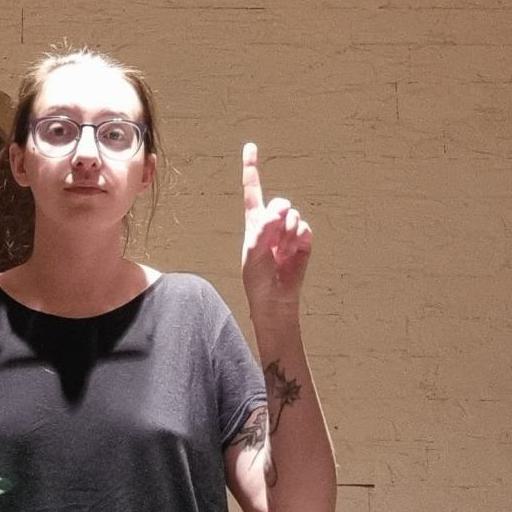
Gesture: one